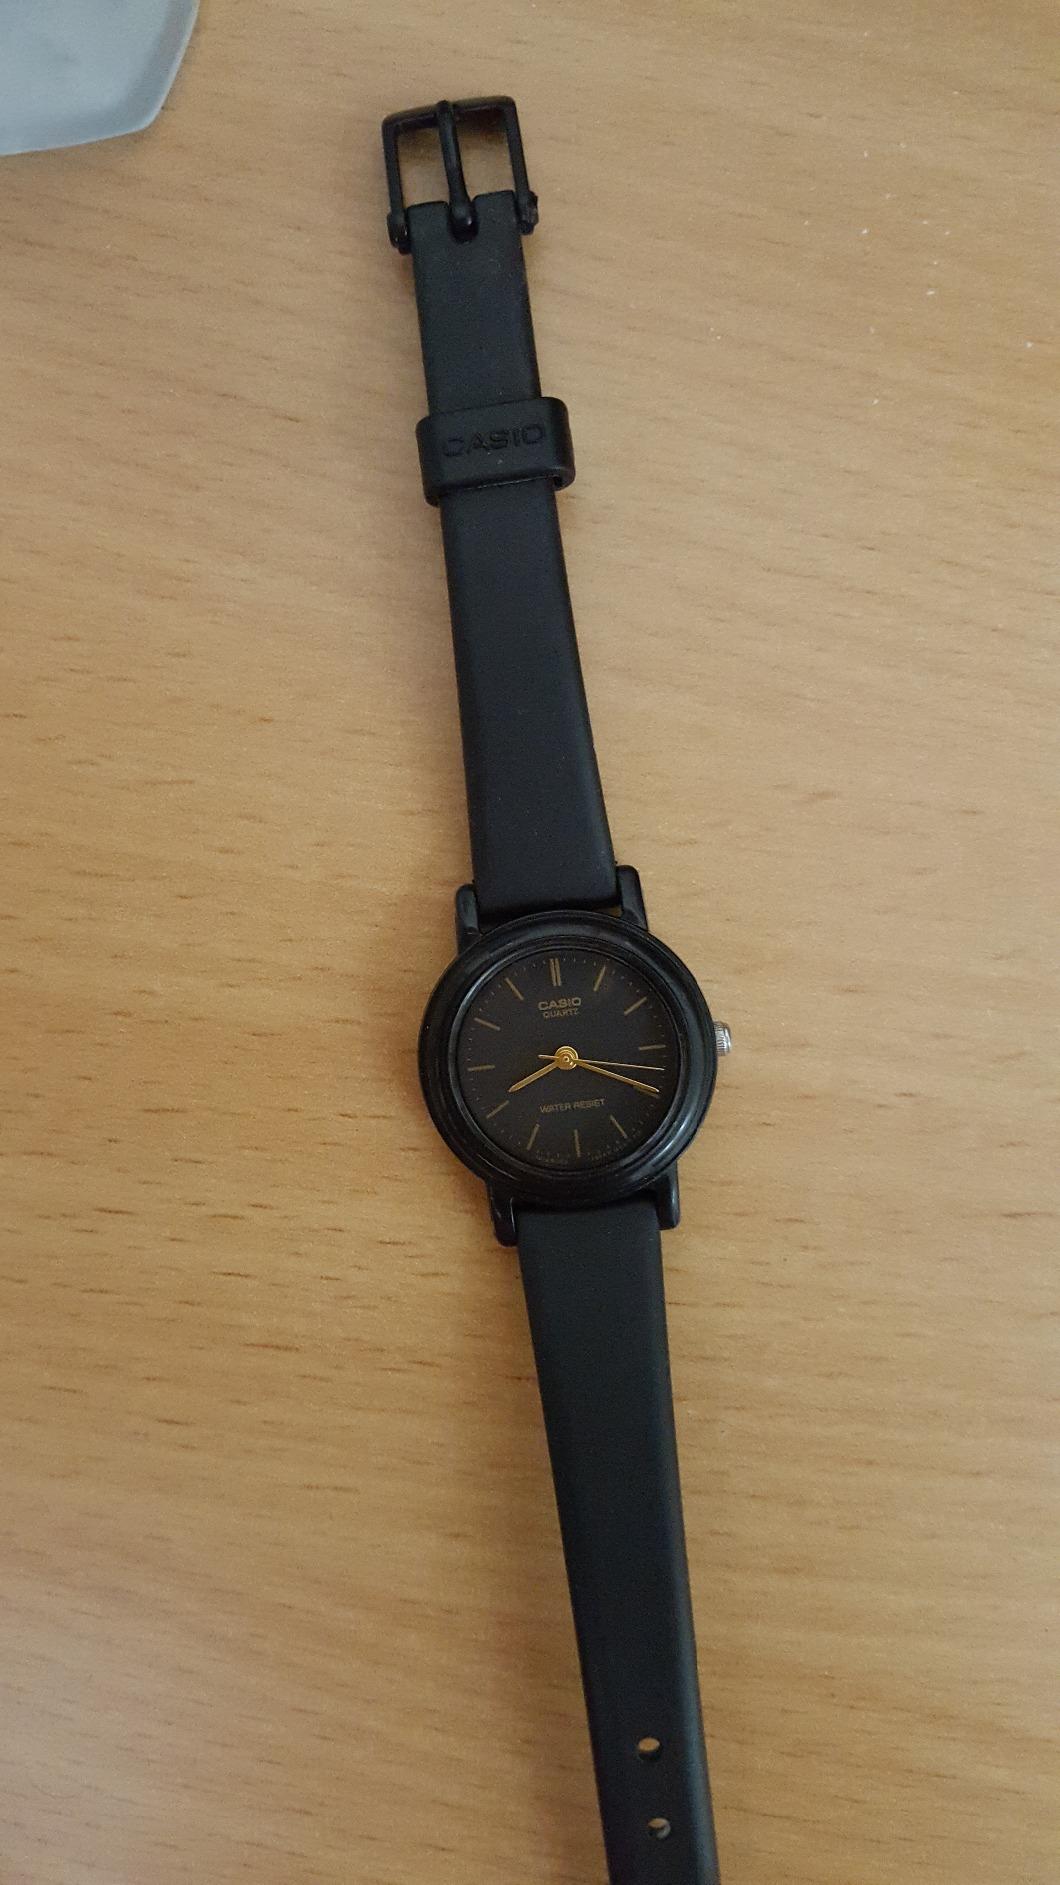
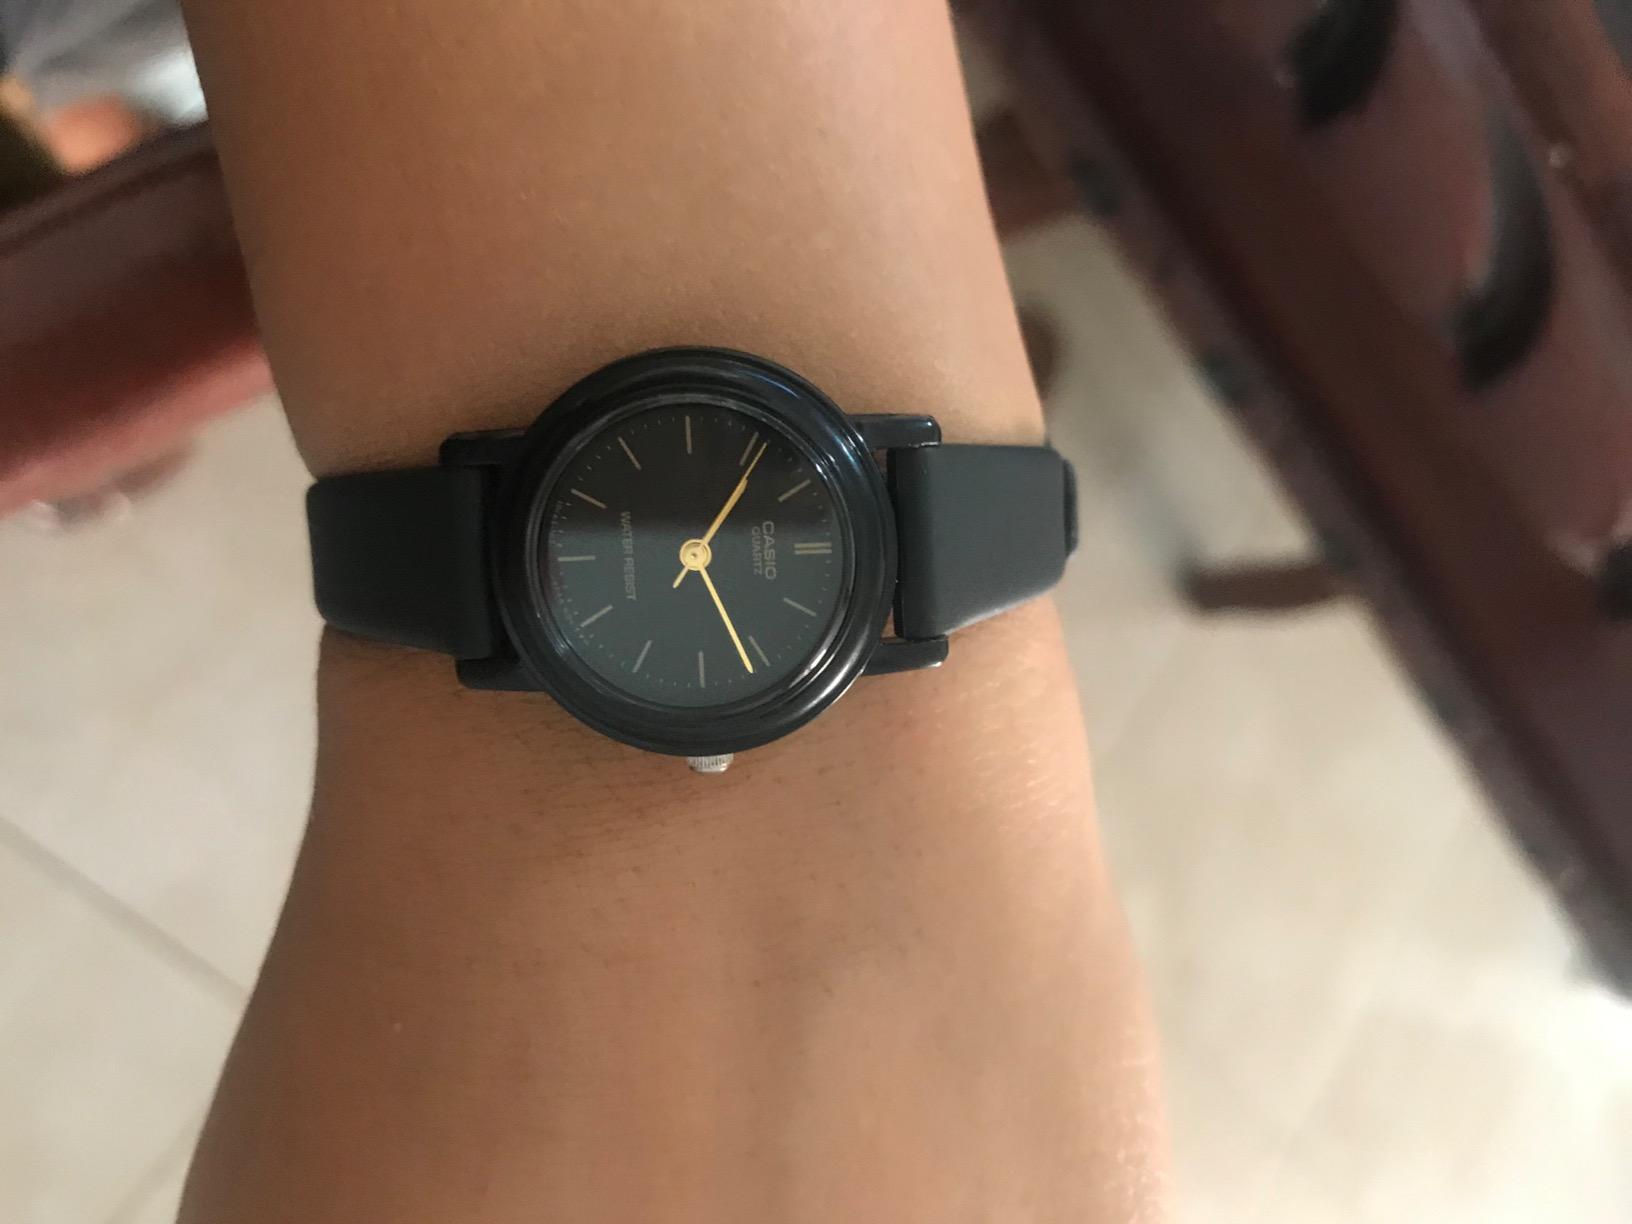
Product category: accessories_watch
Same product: yes